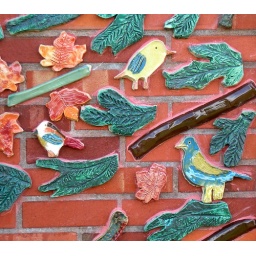
bird group in the maple tree